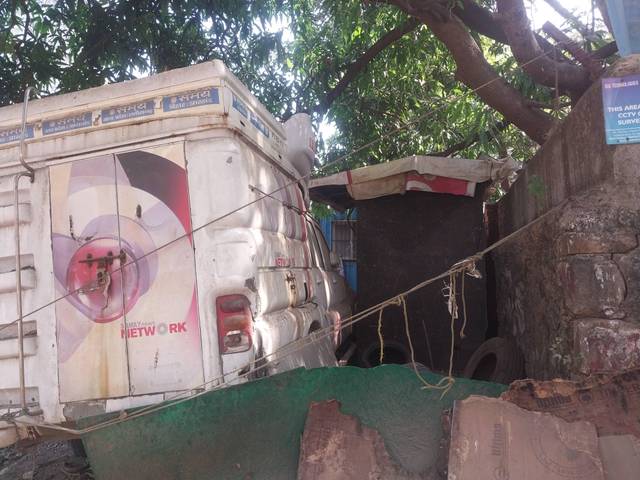
Region: India
Coordinates: 19.155, 72.846